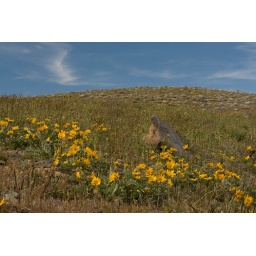
Hooker's in the field; neat blue sky behind